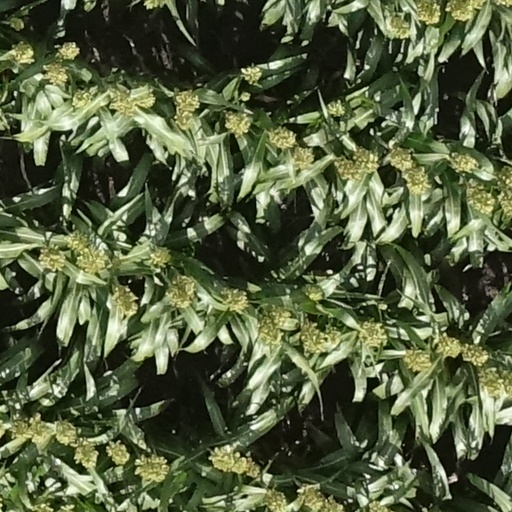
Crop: sorghum